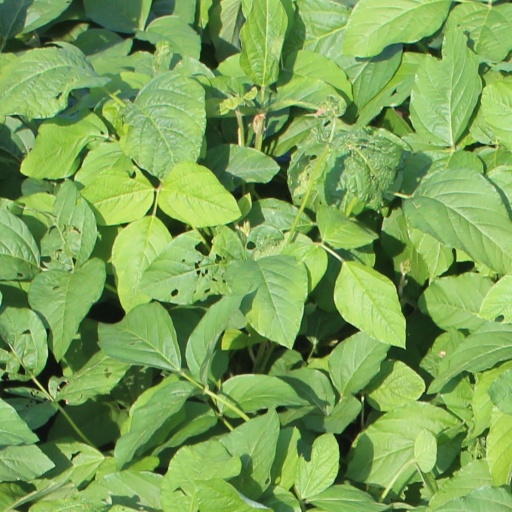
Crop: soybean